Gray fox

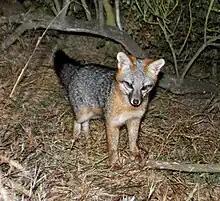
Gray fox kit at the Palo Alto Baylands in California

The gray fox appeared in North America during the mid-Pliocene (Hemphillian land animal age) epoch ago (AEO) with the first fossil evidence found at the lower 111 Ranch site, Graham County, Arizona with contemporary mammals like the giant sloth, the elephant-like "Cuvieronius", the large-headed llama, and the early small horses of "Nannippus" and "Equus." Faunal remains at two northern California cave sites confirm the presence of the gray fox during the late Pleistocene. Genetic analysis has shown that the gray fox migrated into the northeastern United States post-Pleistocene in association with the Medieval Climate Anomaly warming trend.